Union Buildings

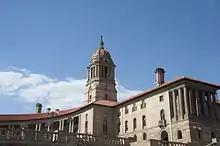
The eastern wing of The Union Buildings represents the English population of South Africa

These buildings, built from light sandstone, were designed by the architect Sir Herbert Baker in the English monumental style and are 285 m long. They have a semi-circular shape, with the two wings at the sides, this serves to represent the union of a formerly divided people. The clock chimes are identical to those of Big Ben in London. The east and west wings, as well as the twin-domed towers, represent two languages, English and Afrikaans, and the inner court was designed and built to symbolise the Union of South Africa. These buildings are considered by many to be the architect's greatest achievement and a South African architectural masterpiece. The Nelson Mandela statue in Sandton City's Nelson Mandela Square was commissioned originally to stand on the spot where Nelson Mandela gave his inaugural address.